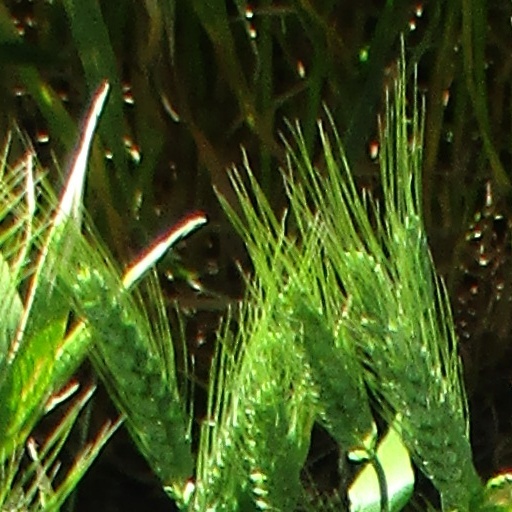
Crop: wheat